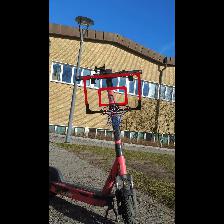
Label: NonHuman